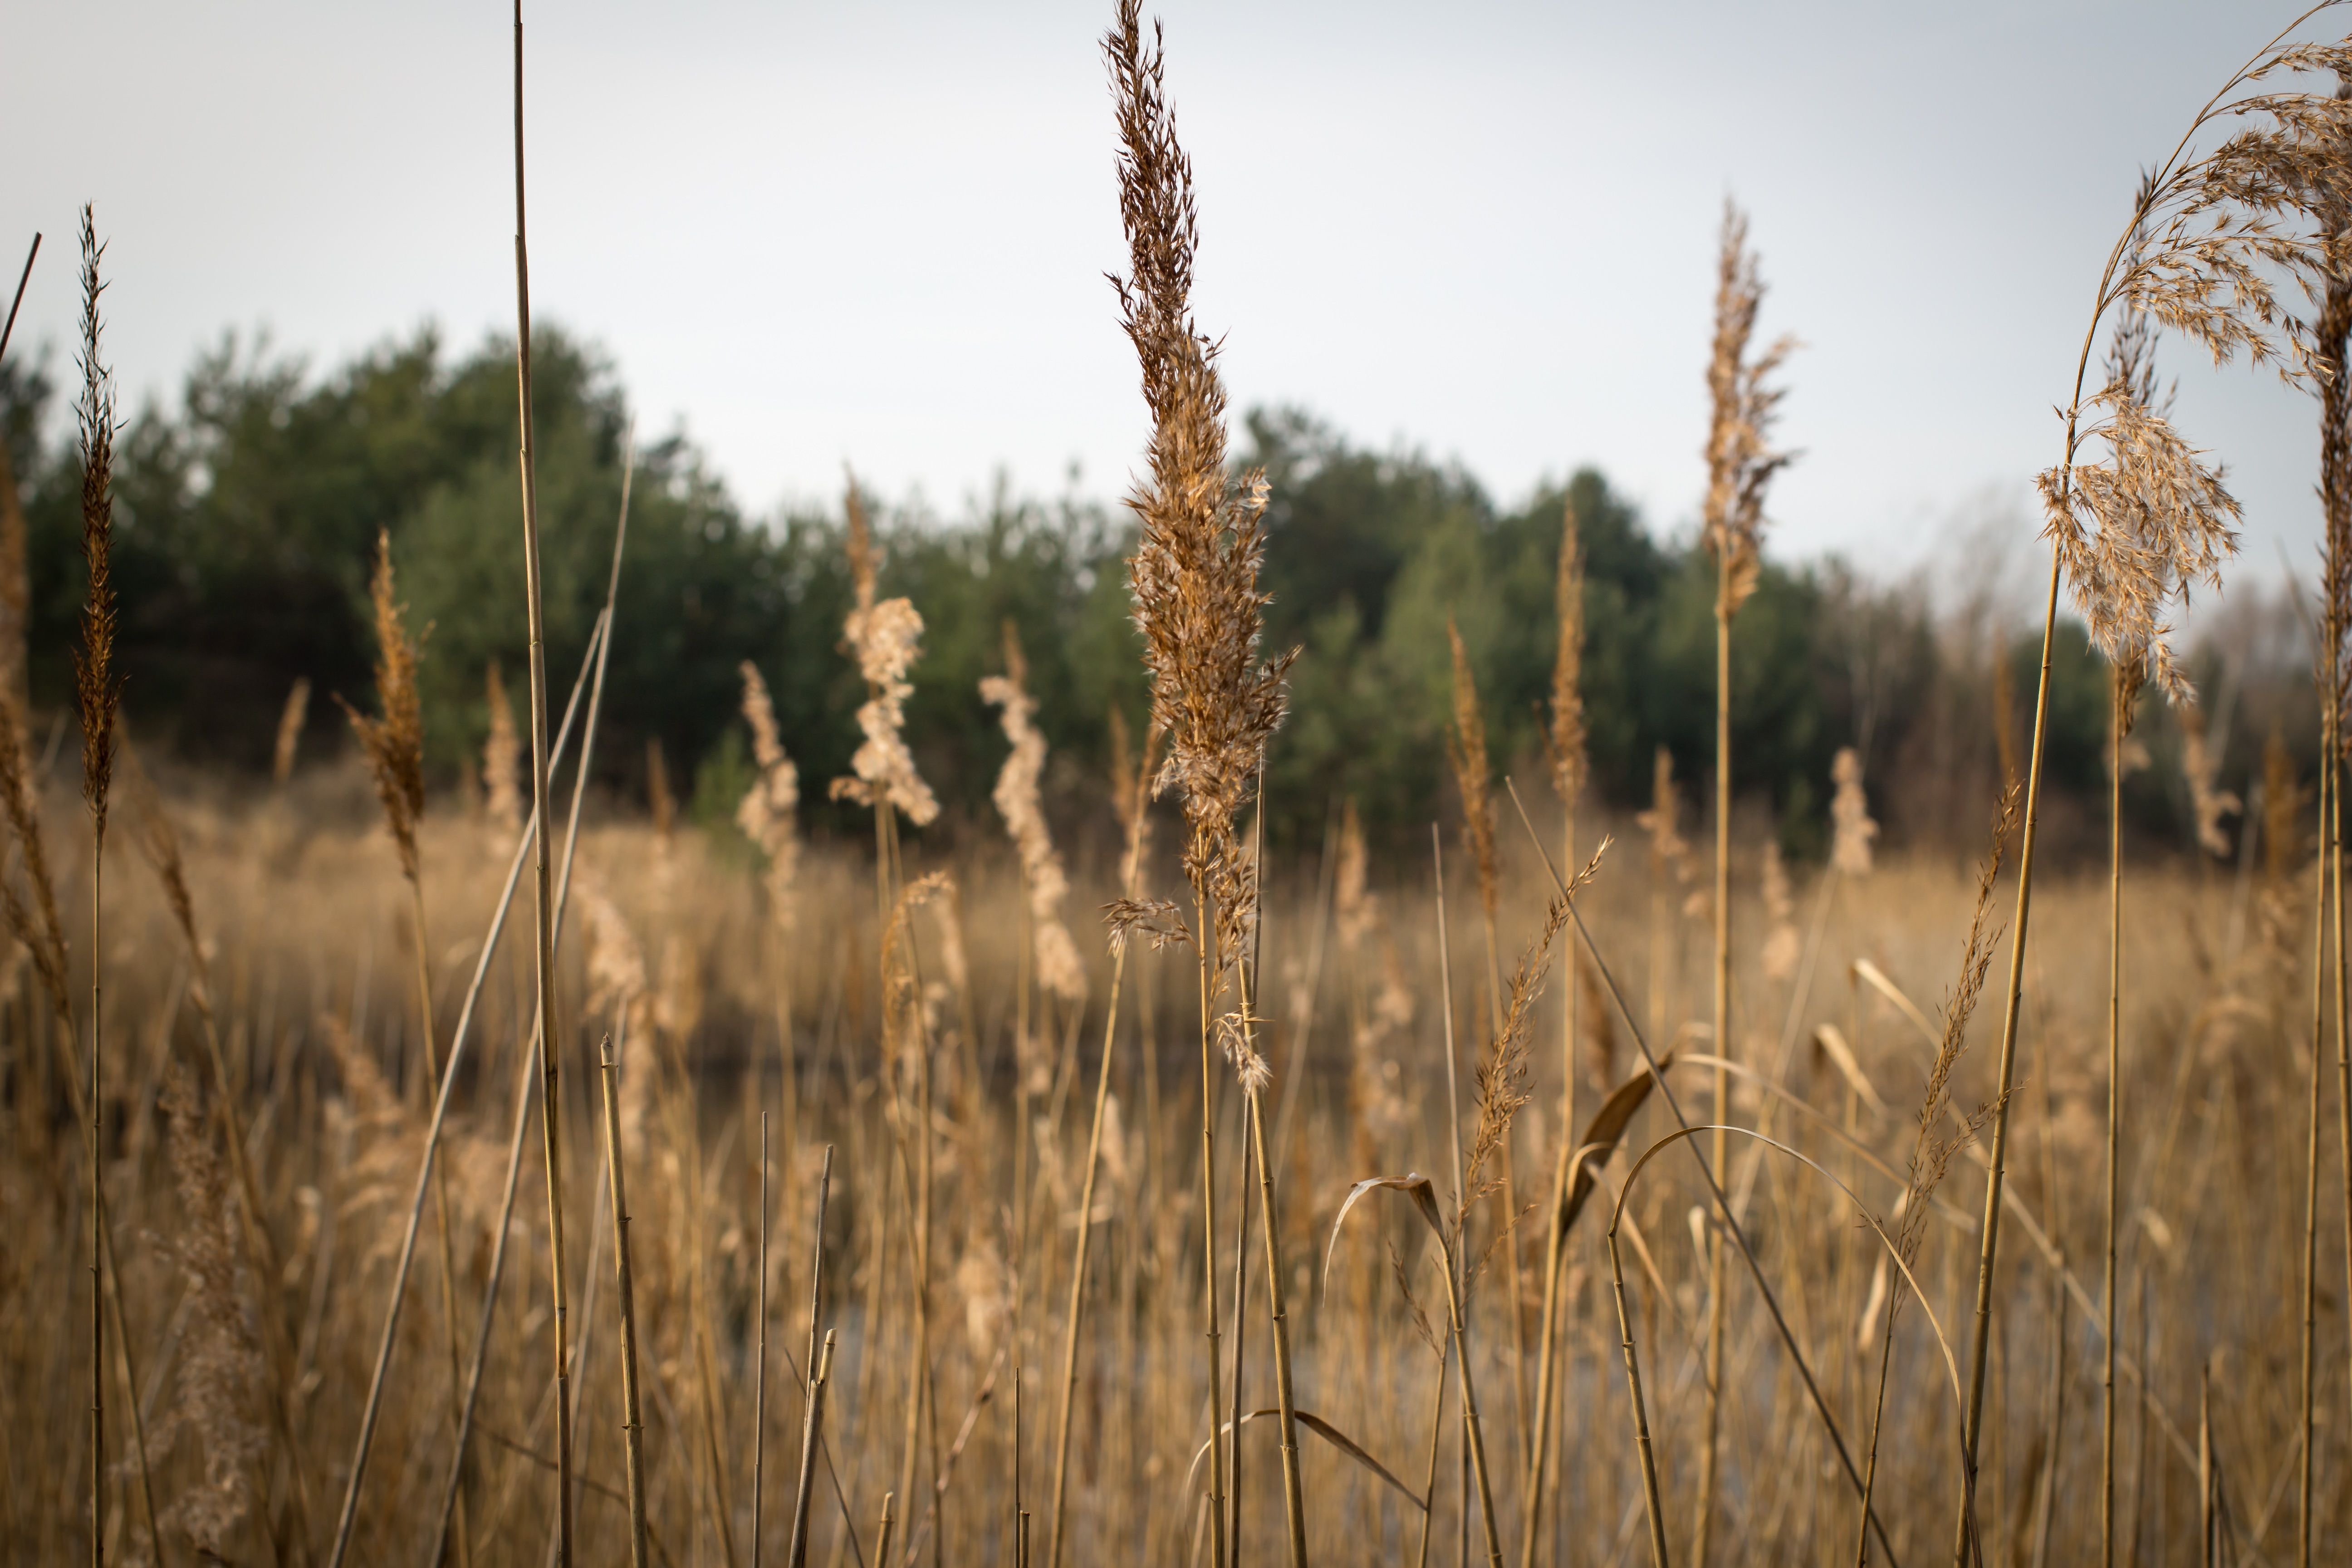
landscape, grass, marsh, sunset, field, prairie, lake, view, wildlife, yellow, savanna, grassland, wetland, reeds, habitat, the sun, ecosystem, steppe, natural environment, grass family, phragmites